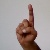
The image shows a hand gesture representing the letter 'D' in Indian Sign Language.